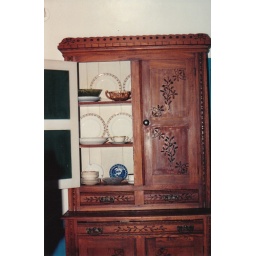
China cabinet in Amish house